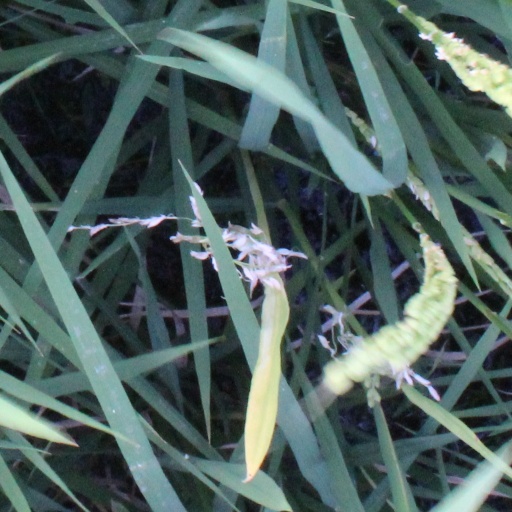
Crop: rice